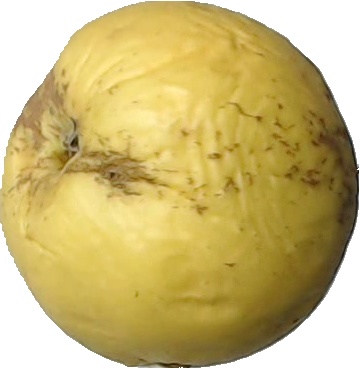
Label: apple_golden_1